Timeline of the Libyan civil war (2011)

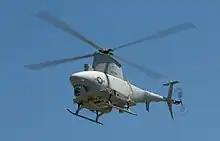
A U.S. Navy MQ-8 Fire Scout UAV helicopter like the one shot down by Gaddafi forces on 21 June.

On 21 June, an MQ-8 unmanned helicopter drone of the United States Navy was shot down by government forces while on a reconnaissance mission. Meanwhile, government shelling of Misrata continued, while six rebels were killed and fifty wounded during clashes in Dafniya. Near Zliten, more than 150 land mines were discovered and removed.